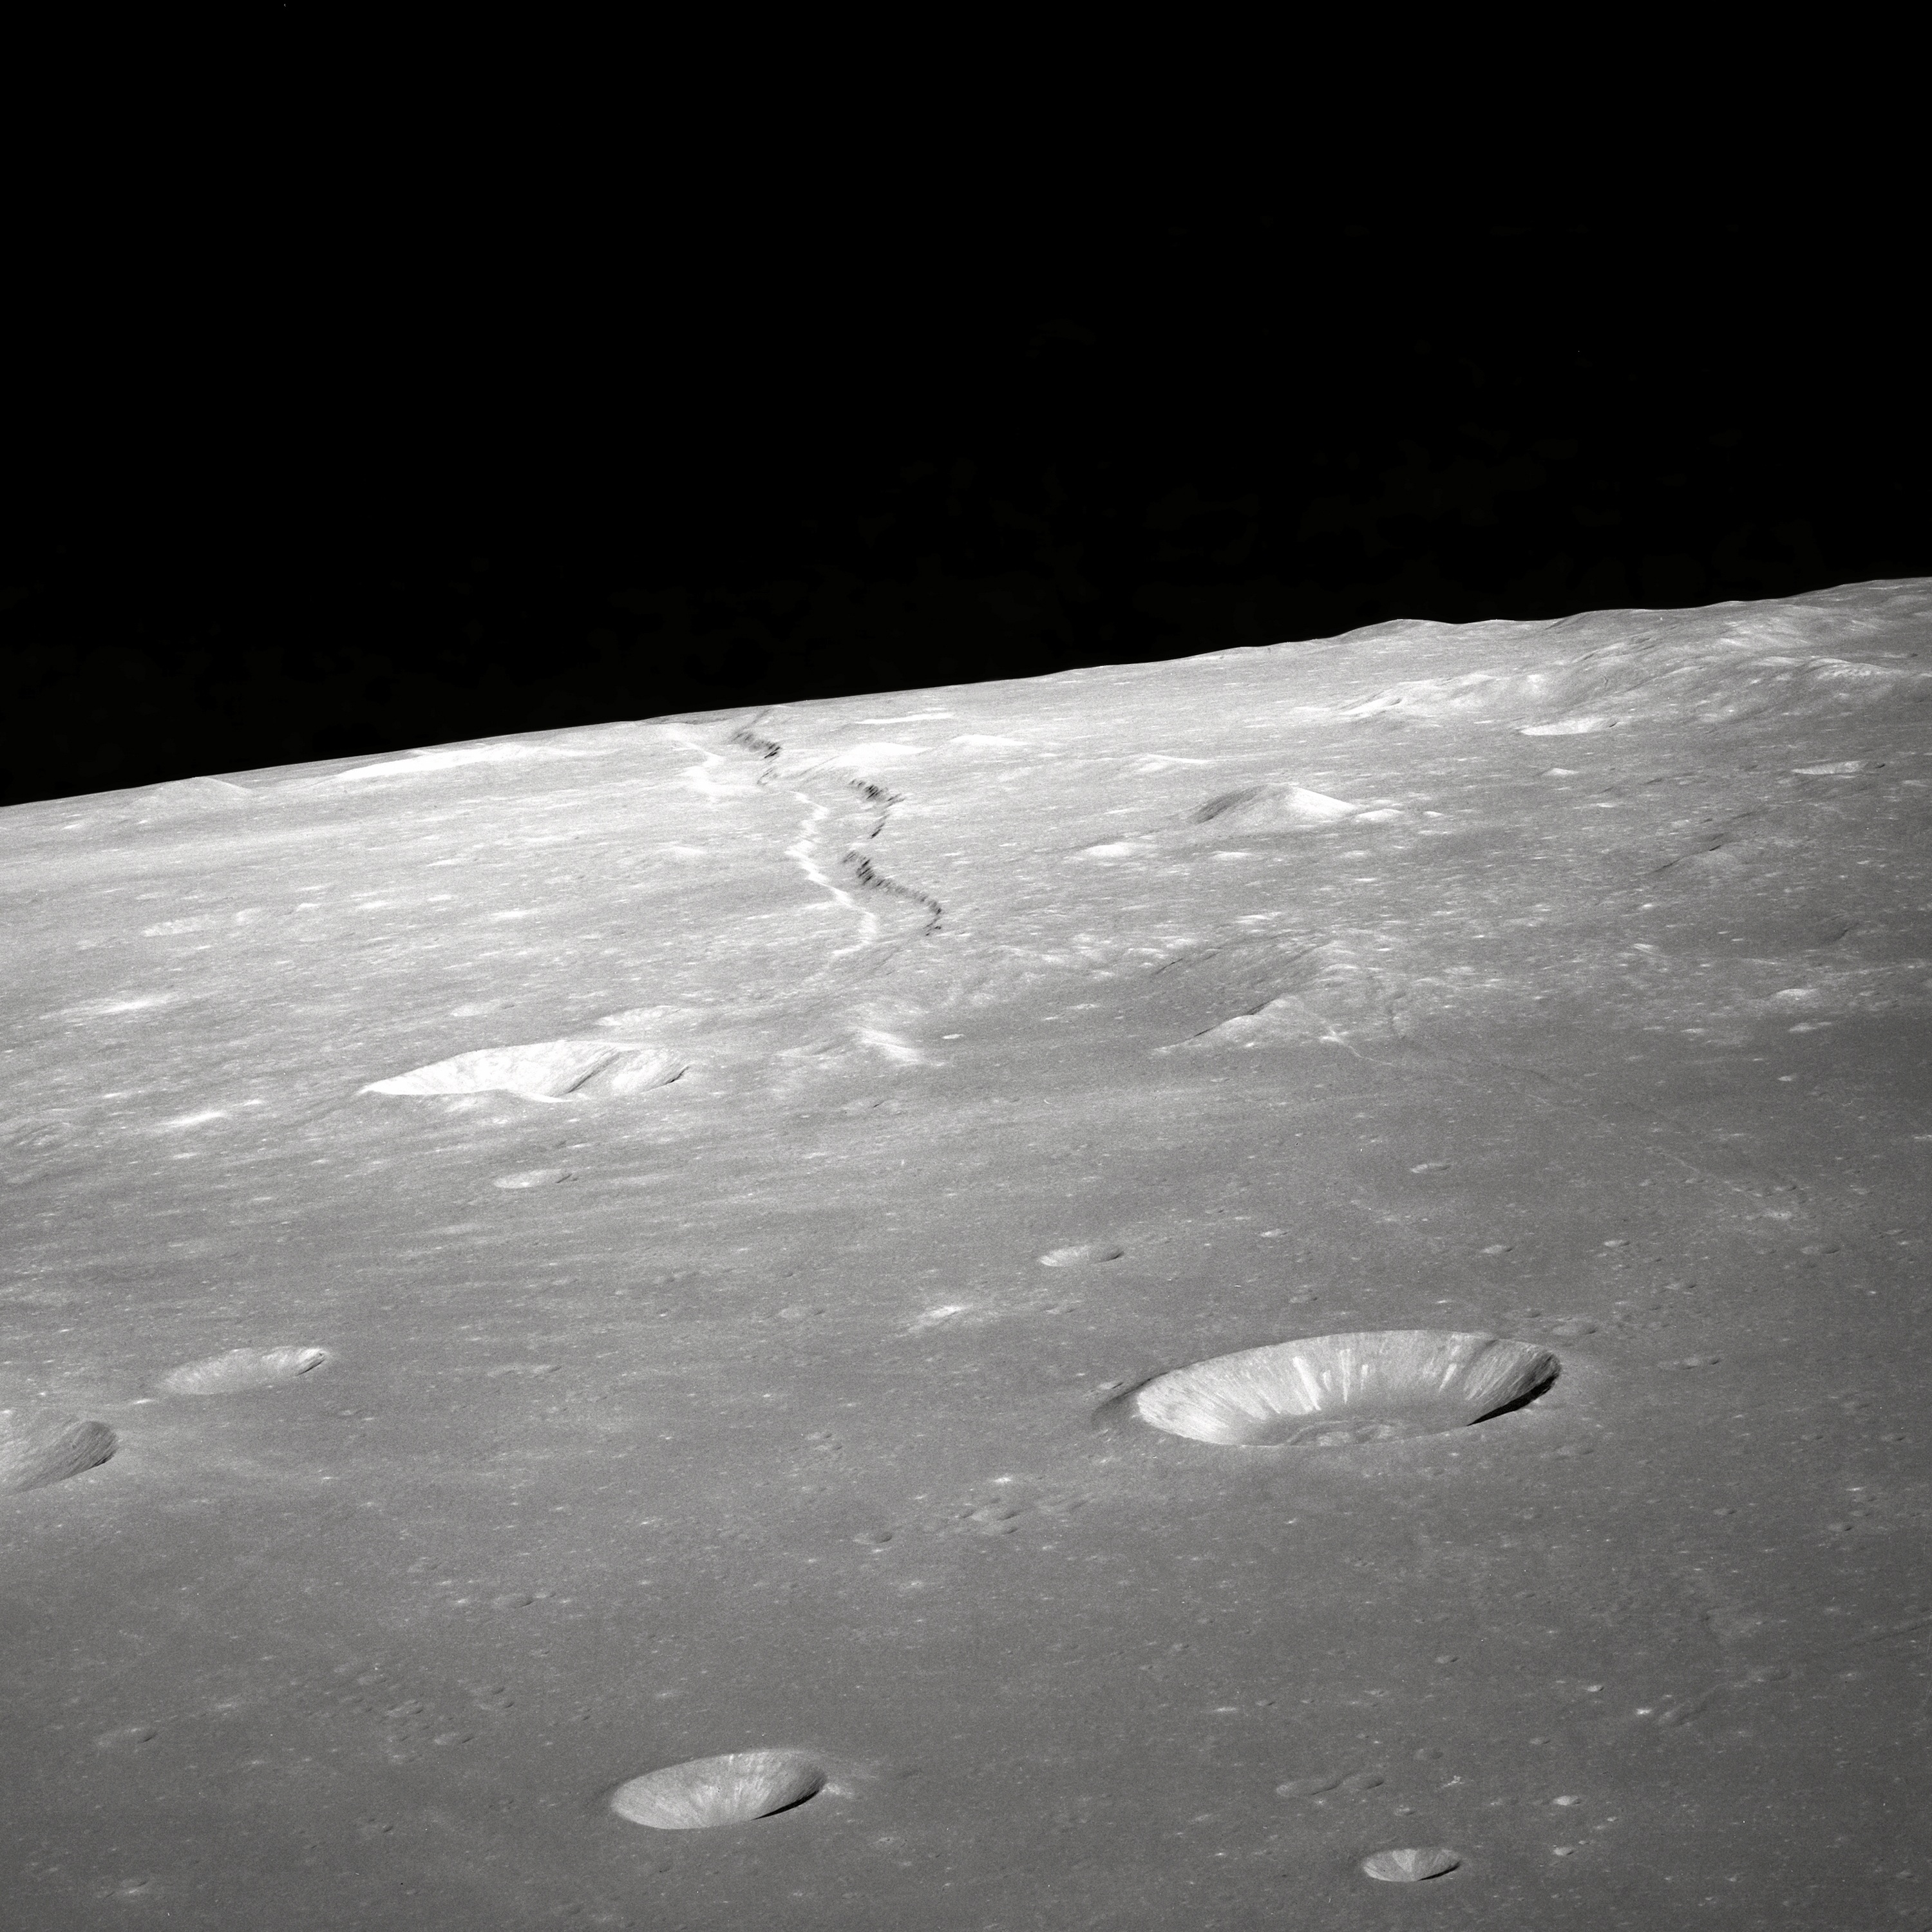
snow, black and white, white, atmosphere, ice, space, weather, monochrome, moon, lunar, craters, freezing, lunar surface, moon craters, astronomical object, monochrome photography, atmosphere of earth, moon surface, lunar soil